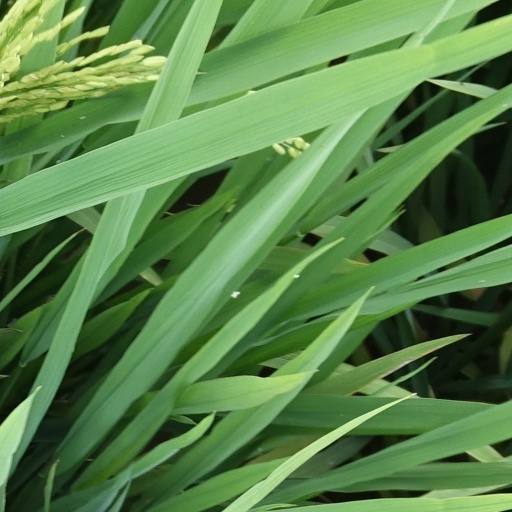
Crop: rice